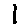
Label: 1